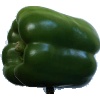
Label: green_pepper